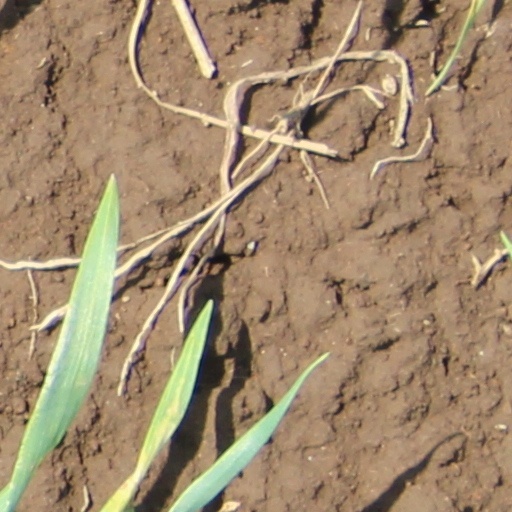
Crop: wheat